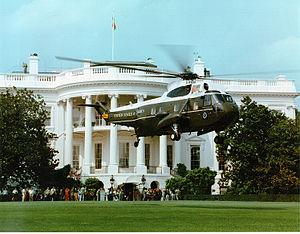
Le Sikorsky S-61, plus connu sous son appellation militaire de SH-3 Sea King est un hélicoptère bi-turbine de lutte anti-sous-marine et de sauvetage en mer.
Marine One est l'indicatif d'appel pour tout aéronef du Corps des Marines qui transporte le président des États-Unis. Il s'agit habituellement d'un hélicoptère exploité par le Marine Helicopter Squadron One, l'escadron des Marines chargé du transport du président, du vice-président, des secrétaires à la Défense et à la Marine, des membres du cabinet présidentiel ou des personnalités étrangères. L'hélicoptère est soit un grand Sikorsky S-61 ou un plus récent et plus petit Sikorsky S-70. Même si Marine One se réfère au seul aéronef du Corps des Marines à bord duquel se trouve le président des États-Unis, ce terme est désormais communément employé pour désigner les hélicoptères de la flotte présidentielle exploités par le HMX-1.